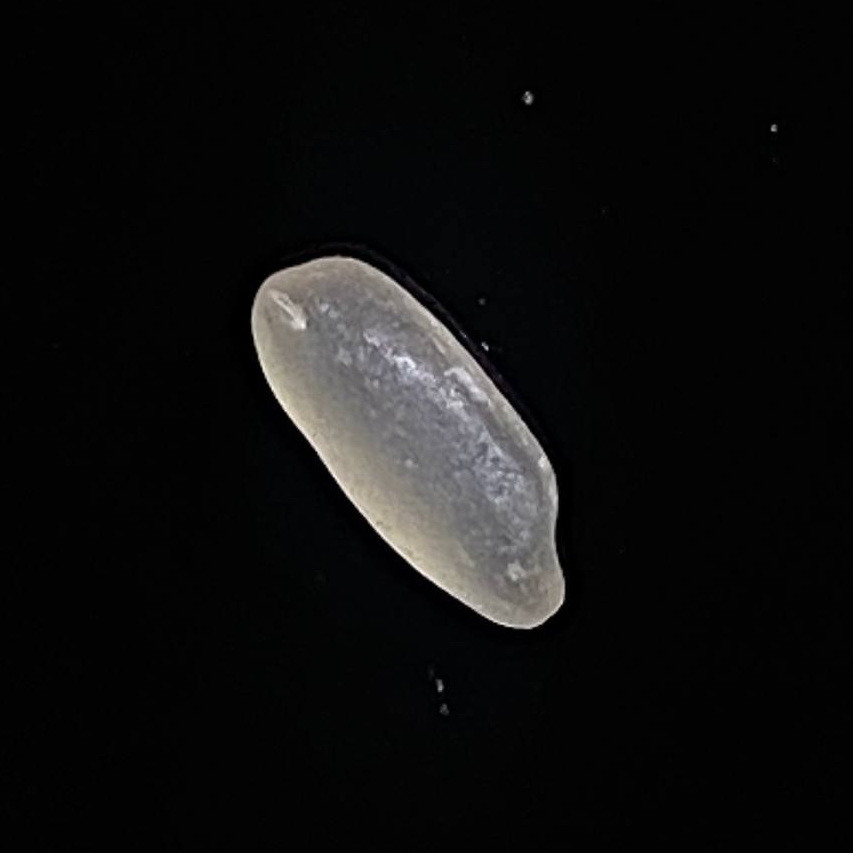
Rice variety: Paijam